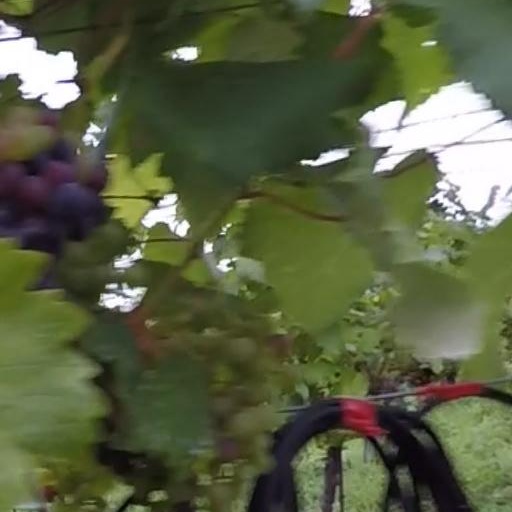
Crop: grape